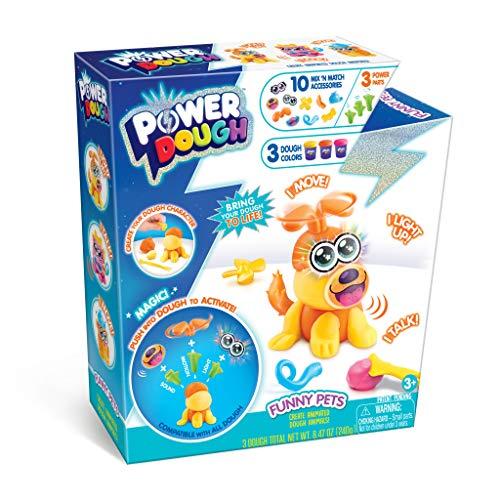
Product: Canal Toys USA Ltd Power Dough Pets Medium Box Interactive Dough (17 Piece)
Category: Toys & Games | Arts & Crafts
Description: Includes 3 dough pots.
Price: $6.99
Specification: ProductDimensions:10.5x3x11inches|ItemWeight:1.1pounds|ShippingWeight:1.1pounds(Viewshippingratesandpolicies)|ASIN:B07F6ZDZBK|Itemmodelnumber:273006|Manufacturerrecommendedage:3months-8years|Batteries:8LR44batteriesrequired.